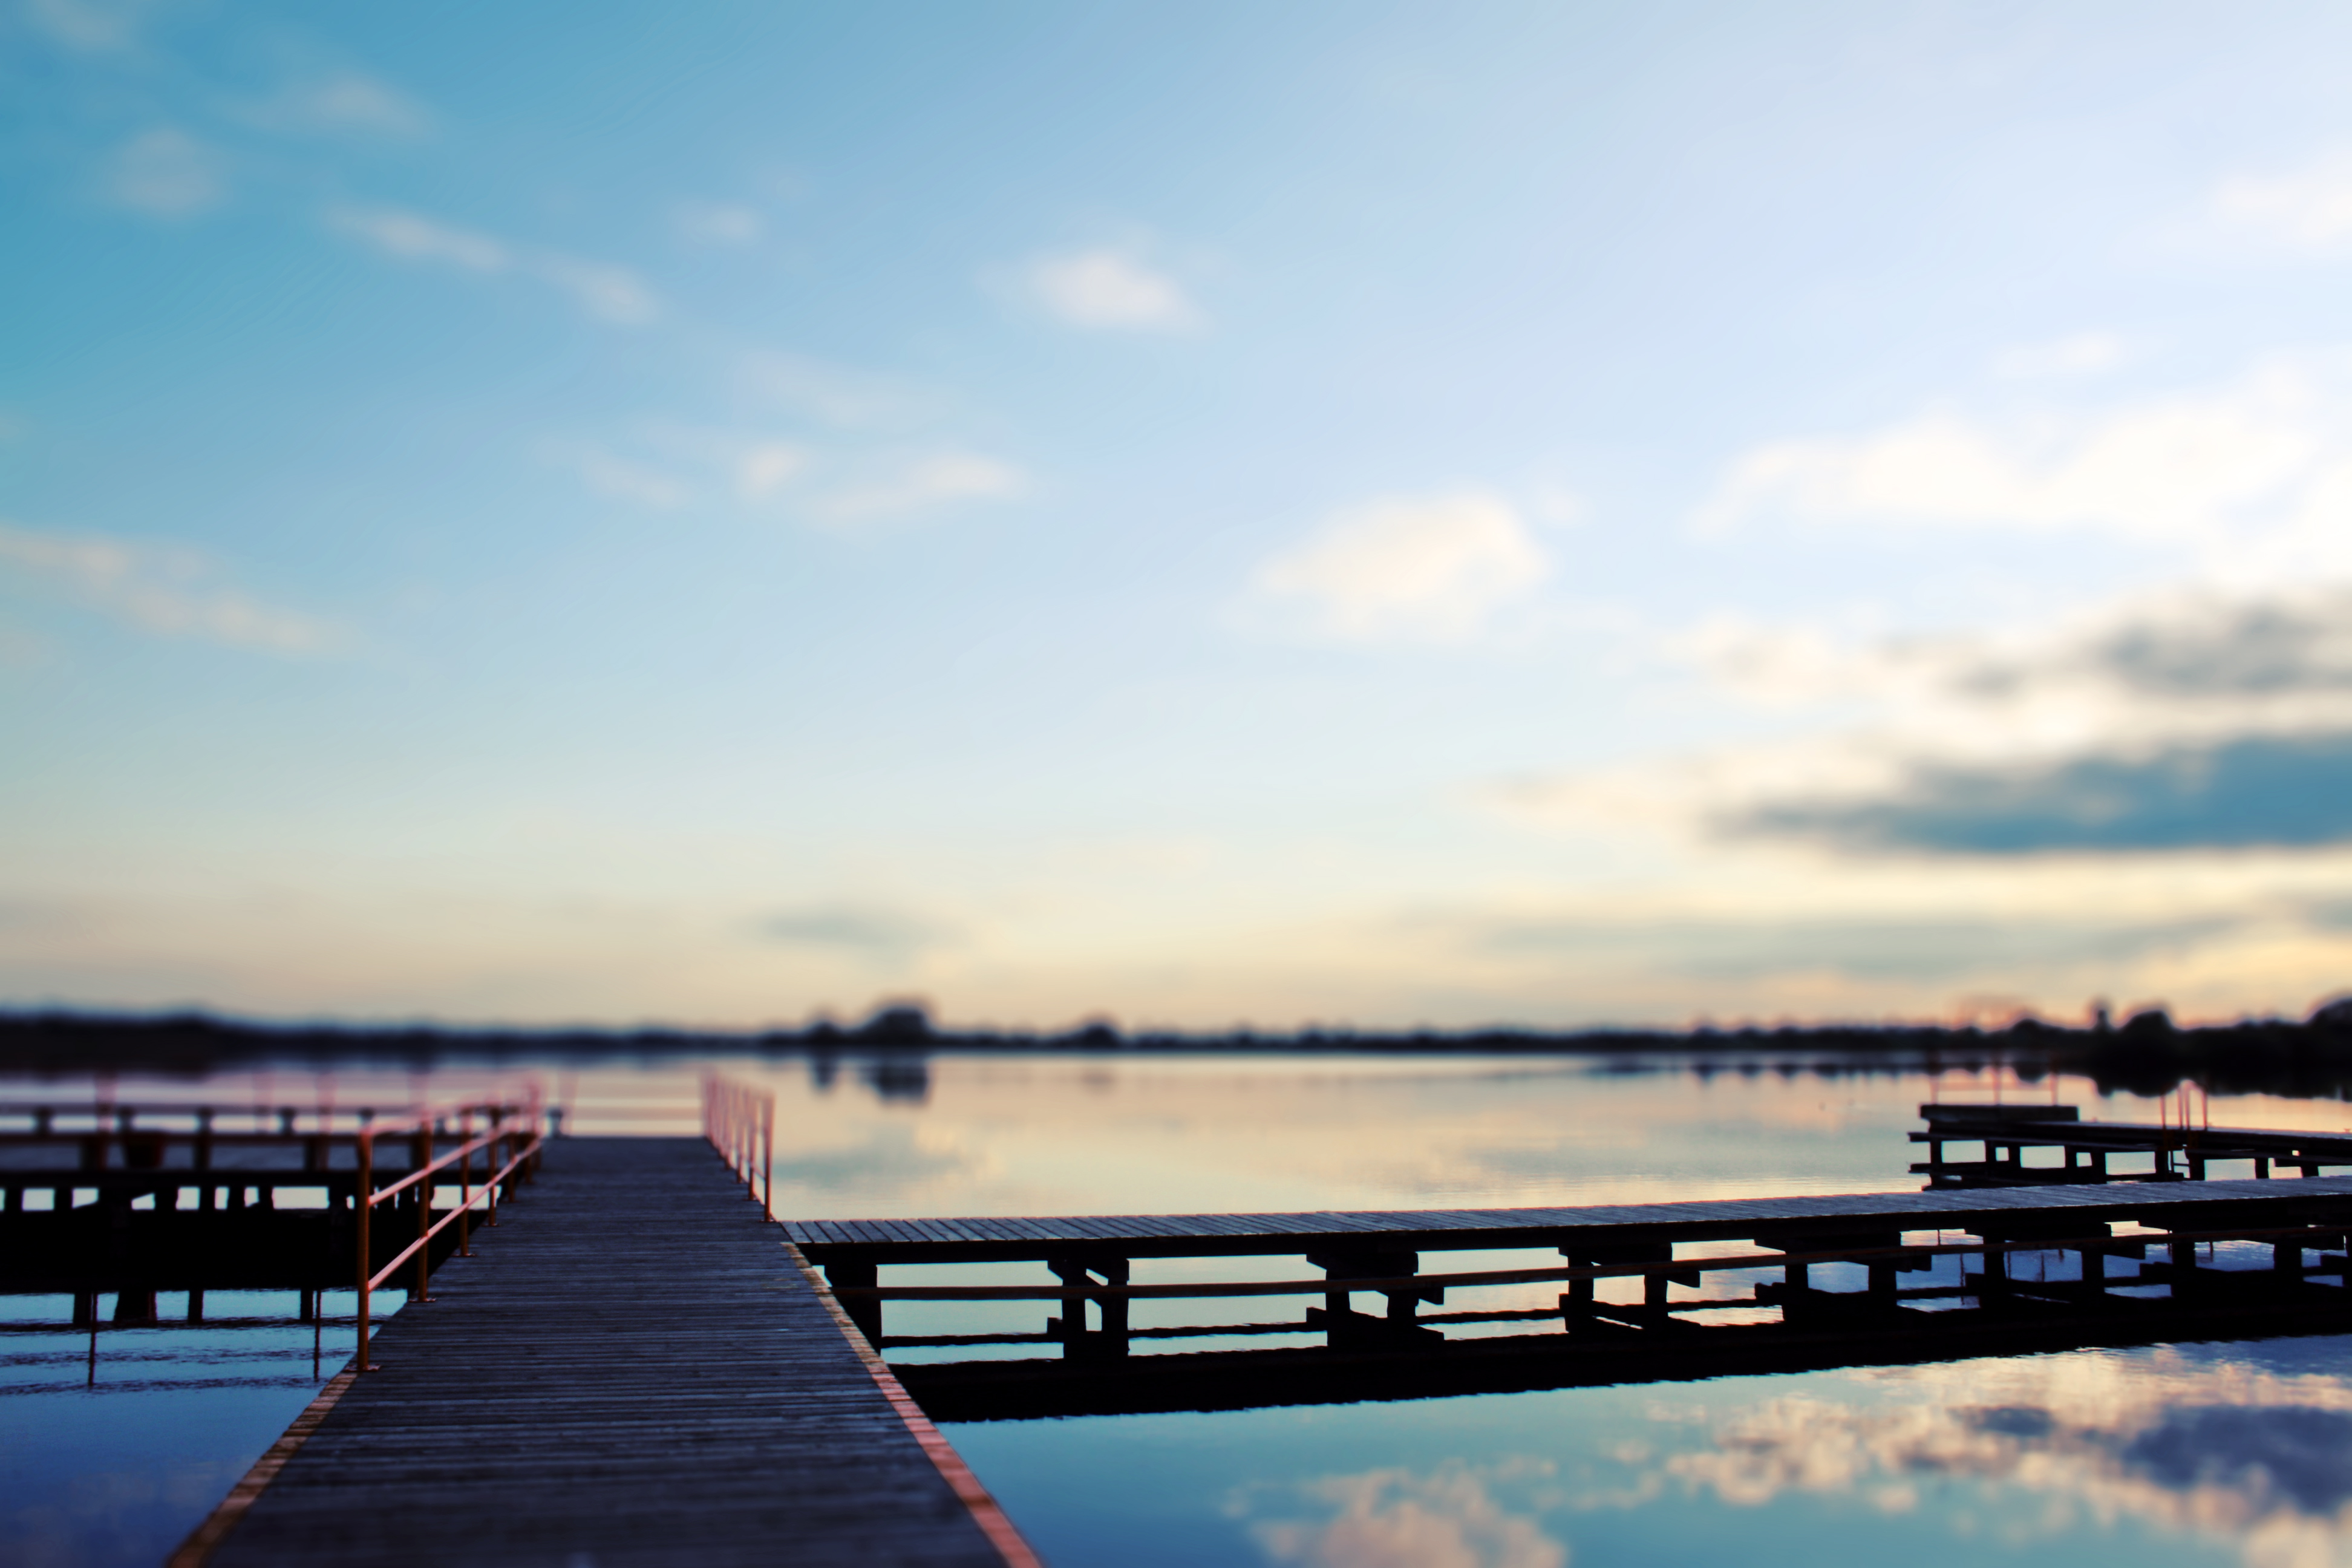
beach, sea, coast, water, ocean, horizon, dock, cloud, sky, wood, sunset, bridge, sunlight, morning, shore, wave, lake, dawn, pier, dusk, evening, reflection, vehicle, bay